Black pepper

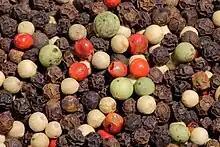
Black, green, white, and pink ("Schinus terebinthifolia") peppercorns

Processed peppercorns come in a variety of colours, any one of which may be used in food preparation, especially common peppercorn sauce.